Public transport in Tallinn

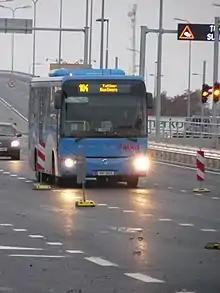
Suburban bus on line 104 from Tallinn to Kostivere

Public transport in Tallinn consists of bus, tram, trolleybus, train, and ferry services. Tallinna Linnatranspordi (TLT) operates bus, tram and trolleybus routes, Elron operates train services, and Spinnaker OÜ operates the ferry service to Aegna Island on the high speed craft "Vegtind". Tallinn is the only city in Estonia to have ever used trams or trolleybuses. Use of trolleybuses has decreased since their peak operation in 1988. Since 2024, diesel busses have started to be replaced by compressed gas–powered and battery electric buses.